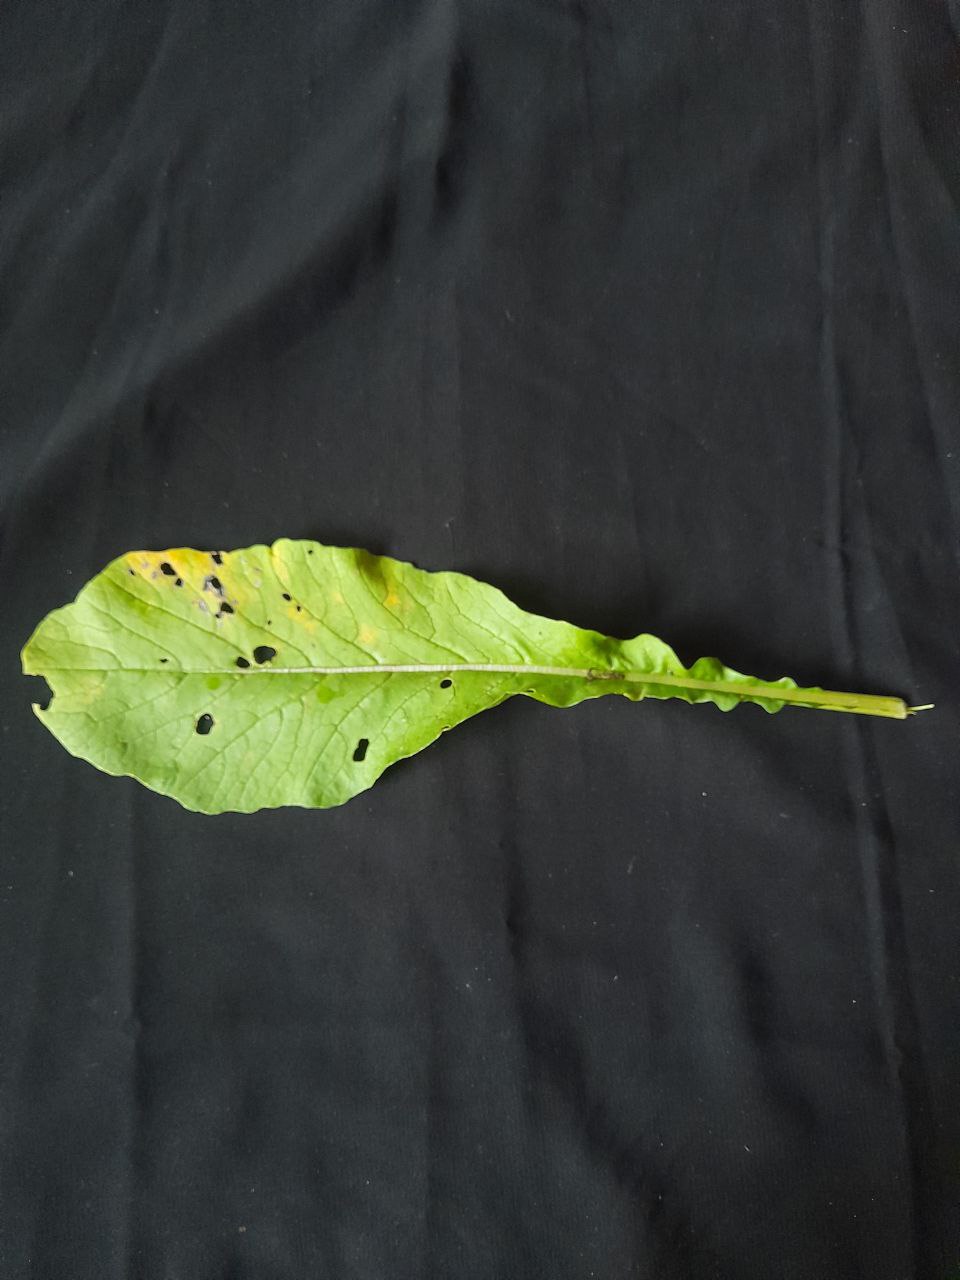
Label: flea beetle